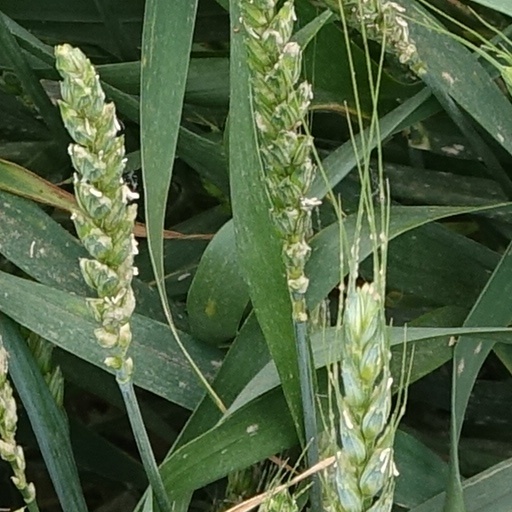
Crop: wheat